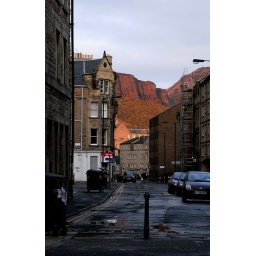
Edinbruff trip in April 2008.....Looks like there should be a Hollywood sign on the hill